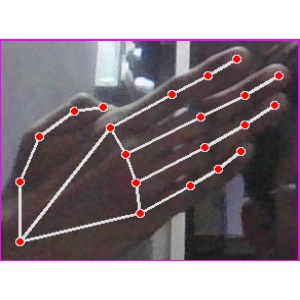
अक्षर: घ